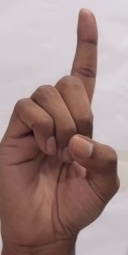
ASL sign: D